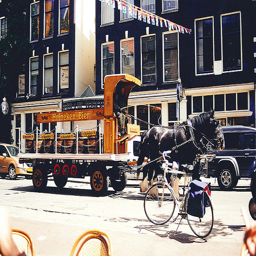
A Heineken cart pulled by a black horse.
A horse drawn carriage traveling past very tall buildings.
A horse pulling a cart in the street
An orange beer wagon drawn by two Clydesdales down a city street.
Chairs and a bike and a clydesdale horse is pulling a cart with a driver in control of the reins.